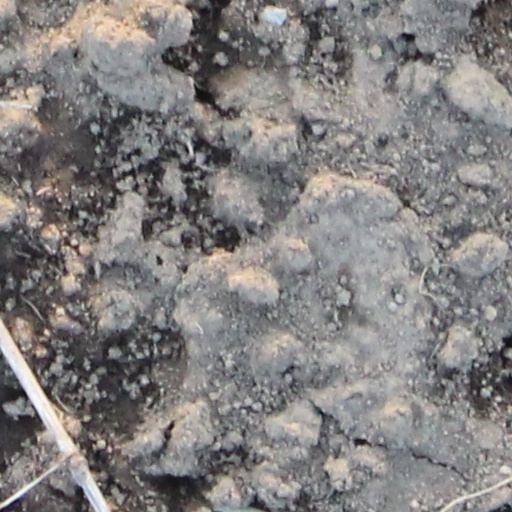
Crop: wheat